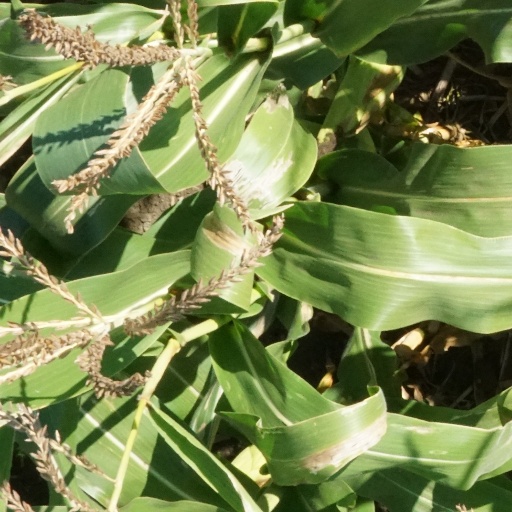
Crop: maize; corn